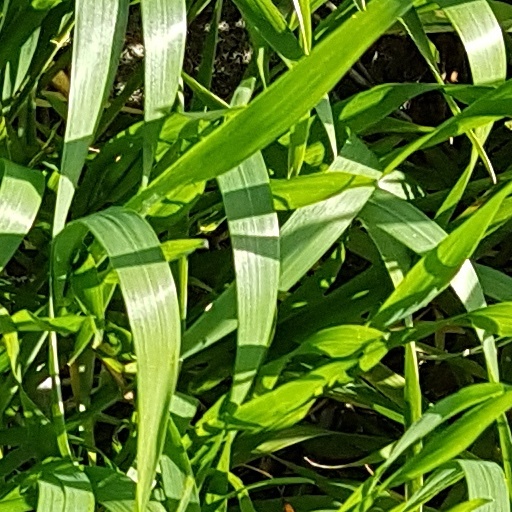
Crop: wheat